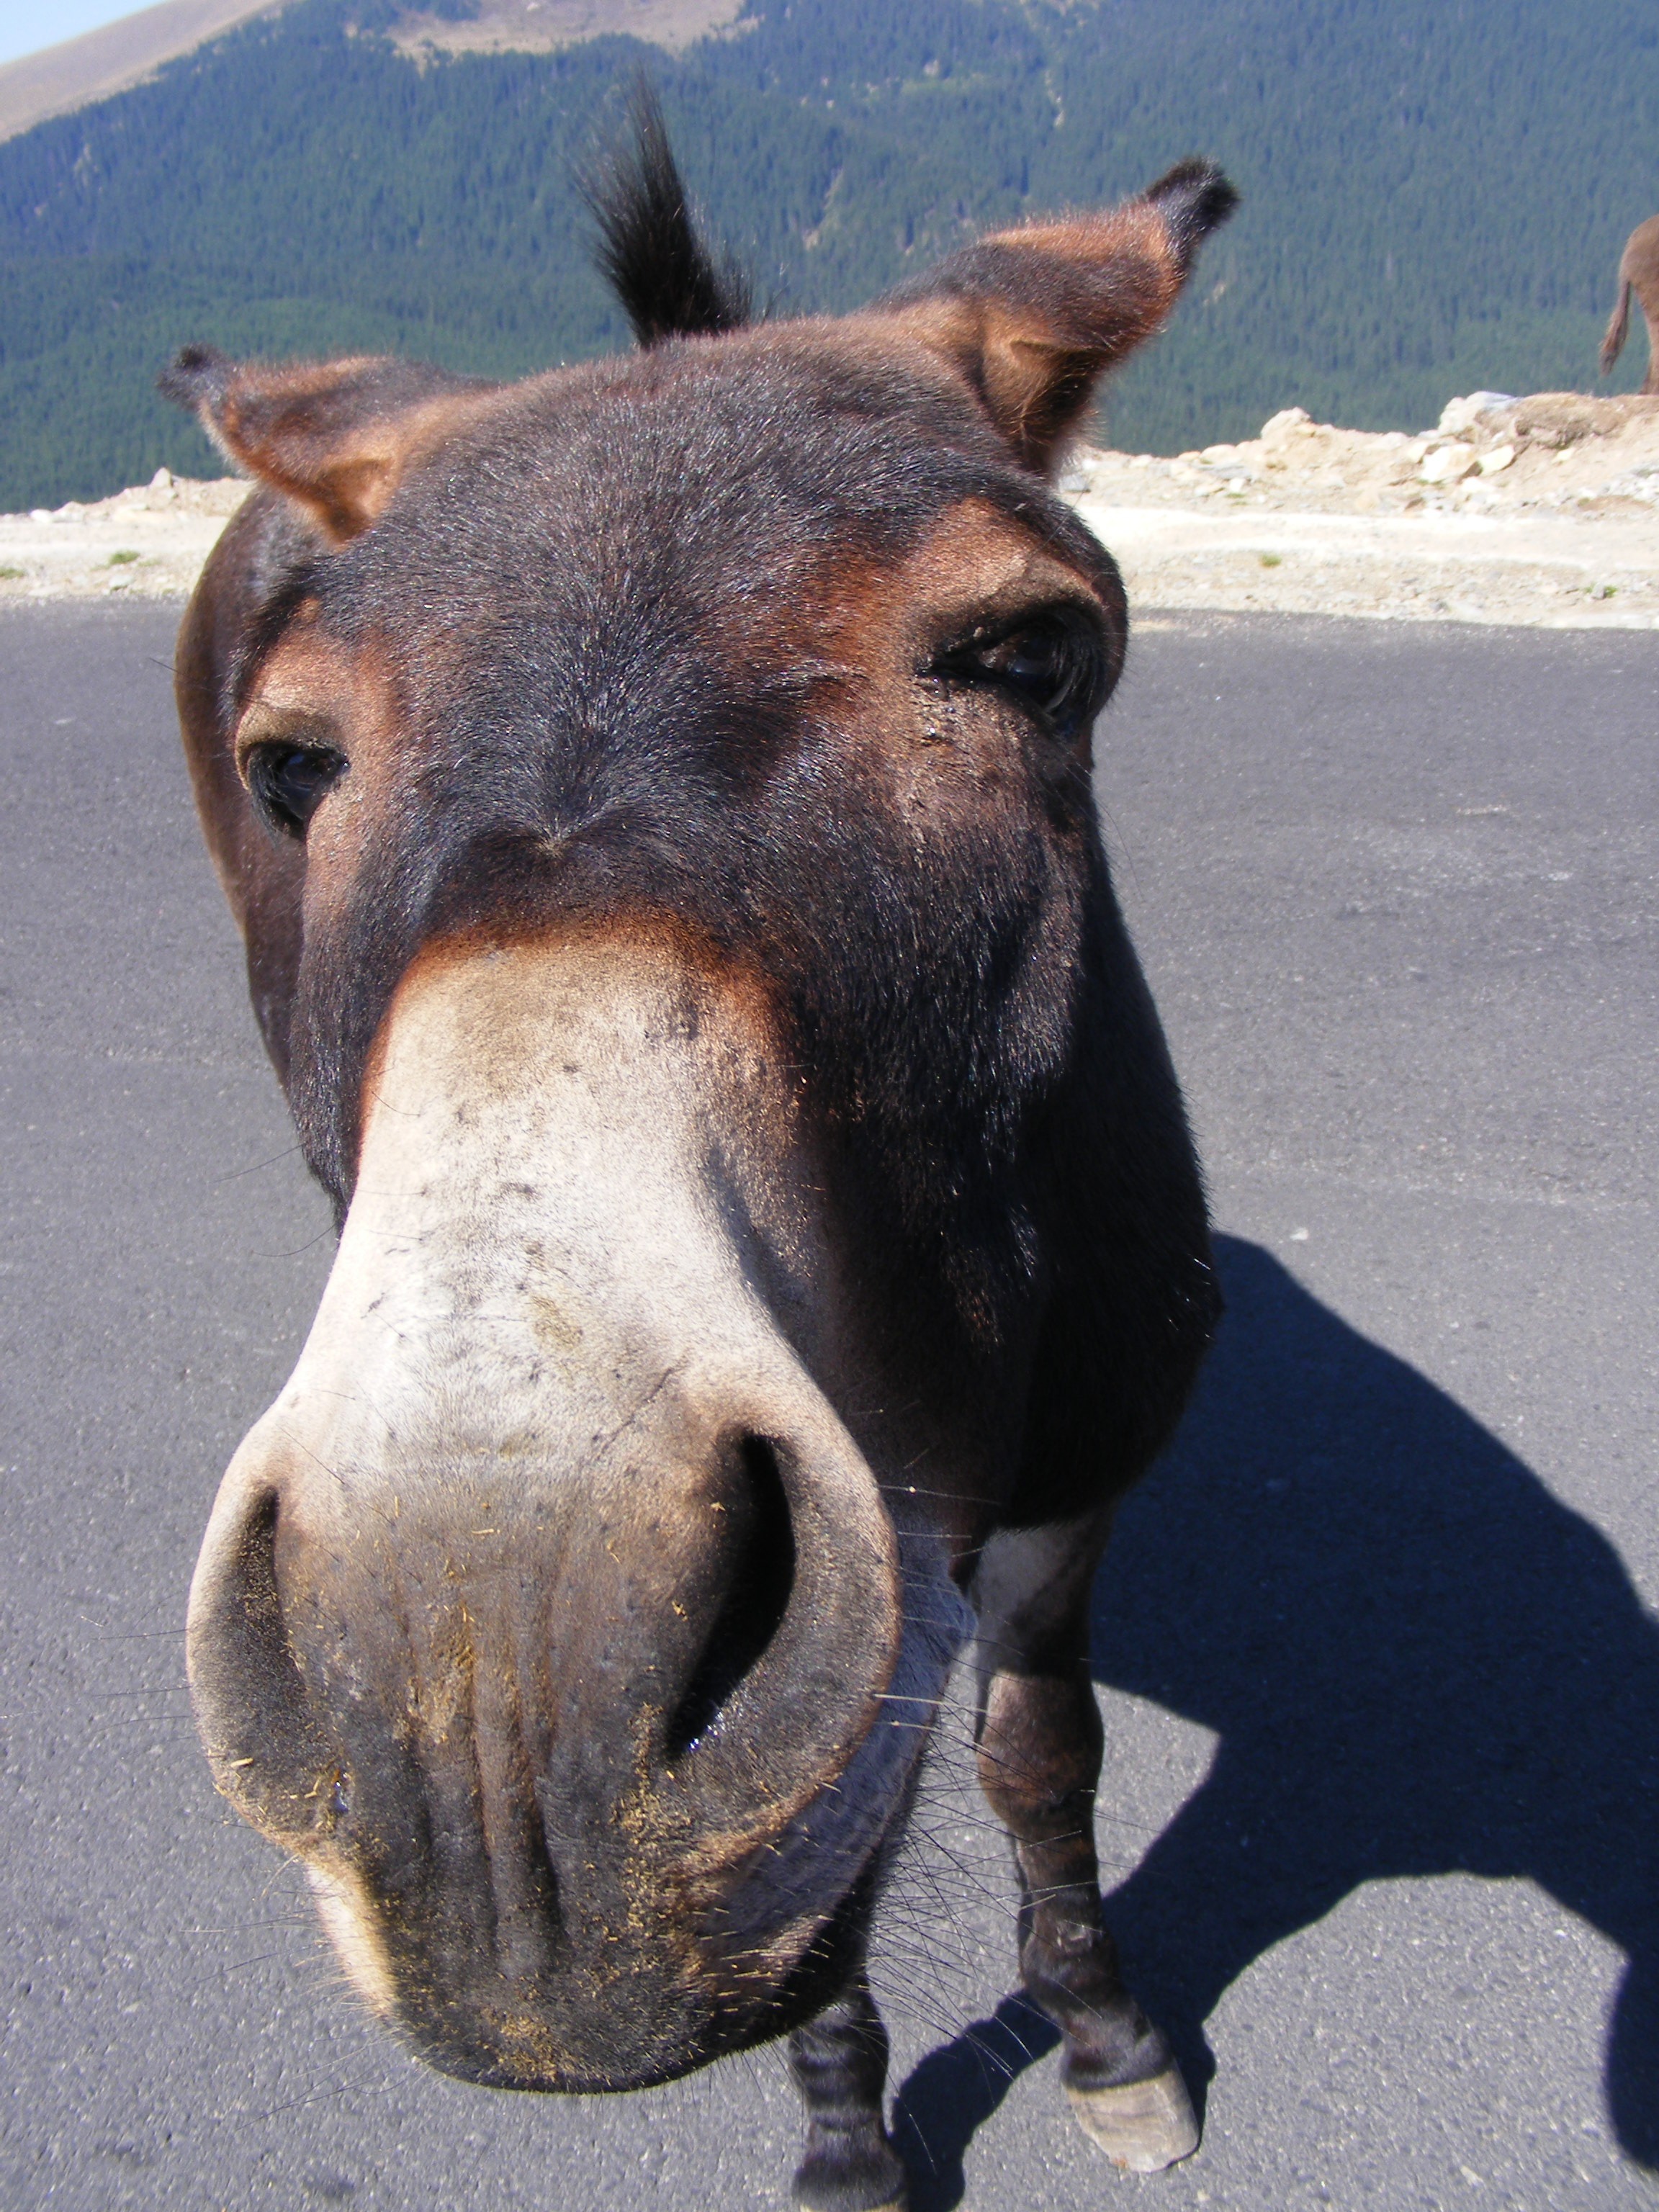
mountain, road, wild, horse, mammal, donkey, animals, head, vertebrate, romania, donkeys, pack animal, horse like mammal, mustang horse